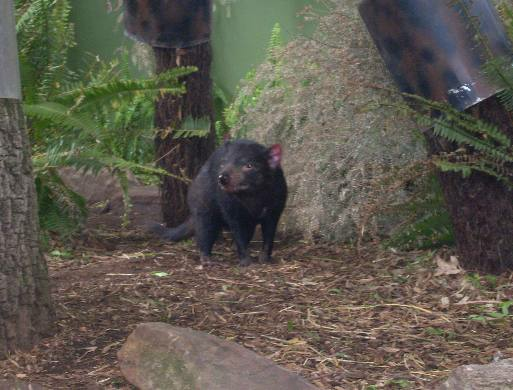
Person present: No